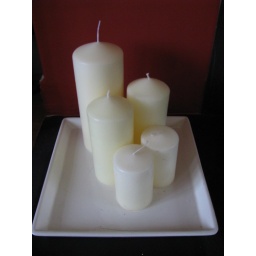
The bright white of the candles appealed to me against the dark red wall. Not bad.